James Maloney (Canadian politician)

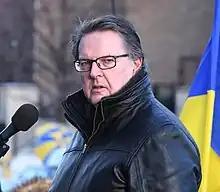

James V. Maloney (born 16 July 1964) is a Canadian lawyer and politician, who was elected to the House of Commons of Canada in the 2015 election. He represents the electoral district of Etobicoke—Lakeshore as a member of the Liberal Party.